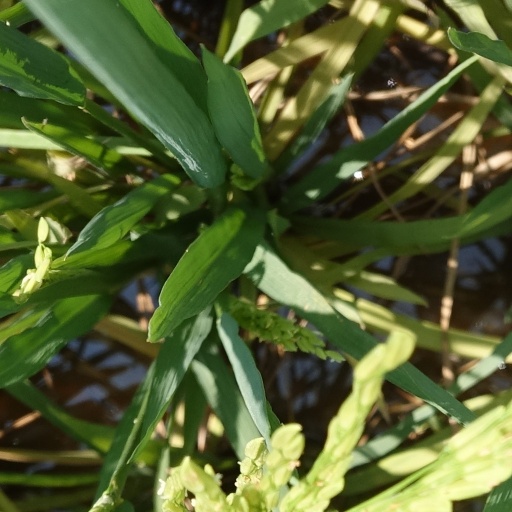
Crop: rice